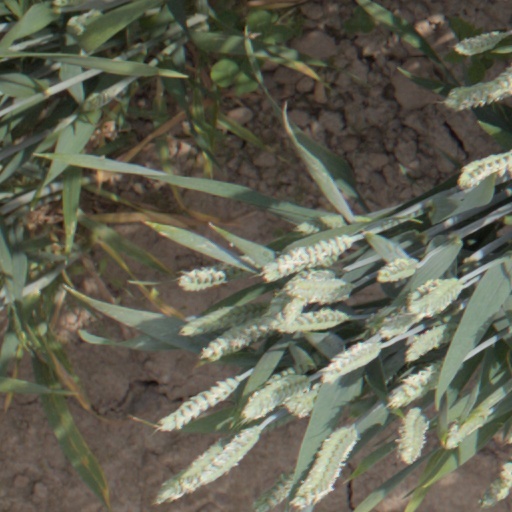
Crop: wheat